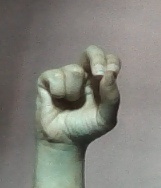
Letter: gaaf